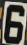
Number: 6